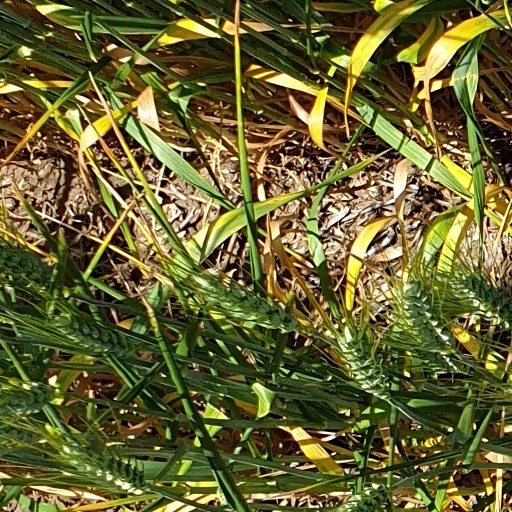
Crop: wheat